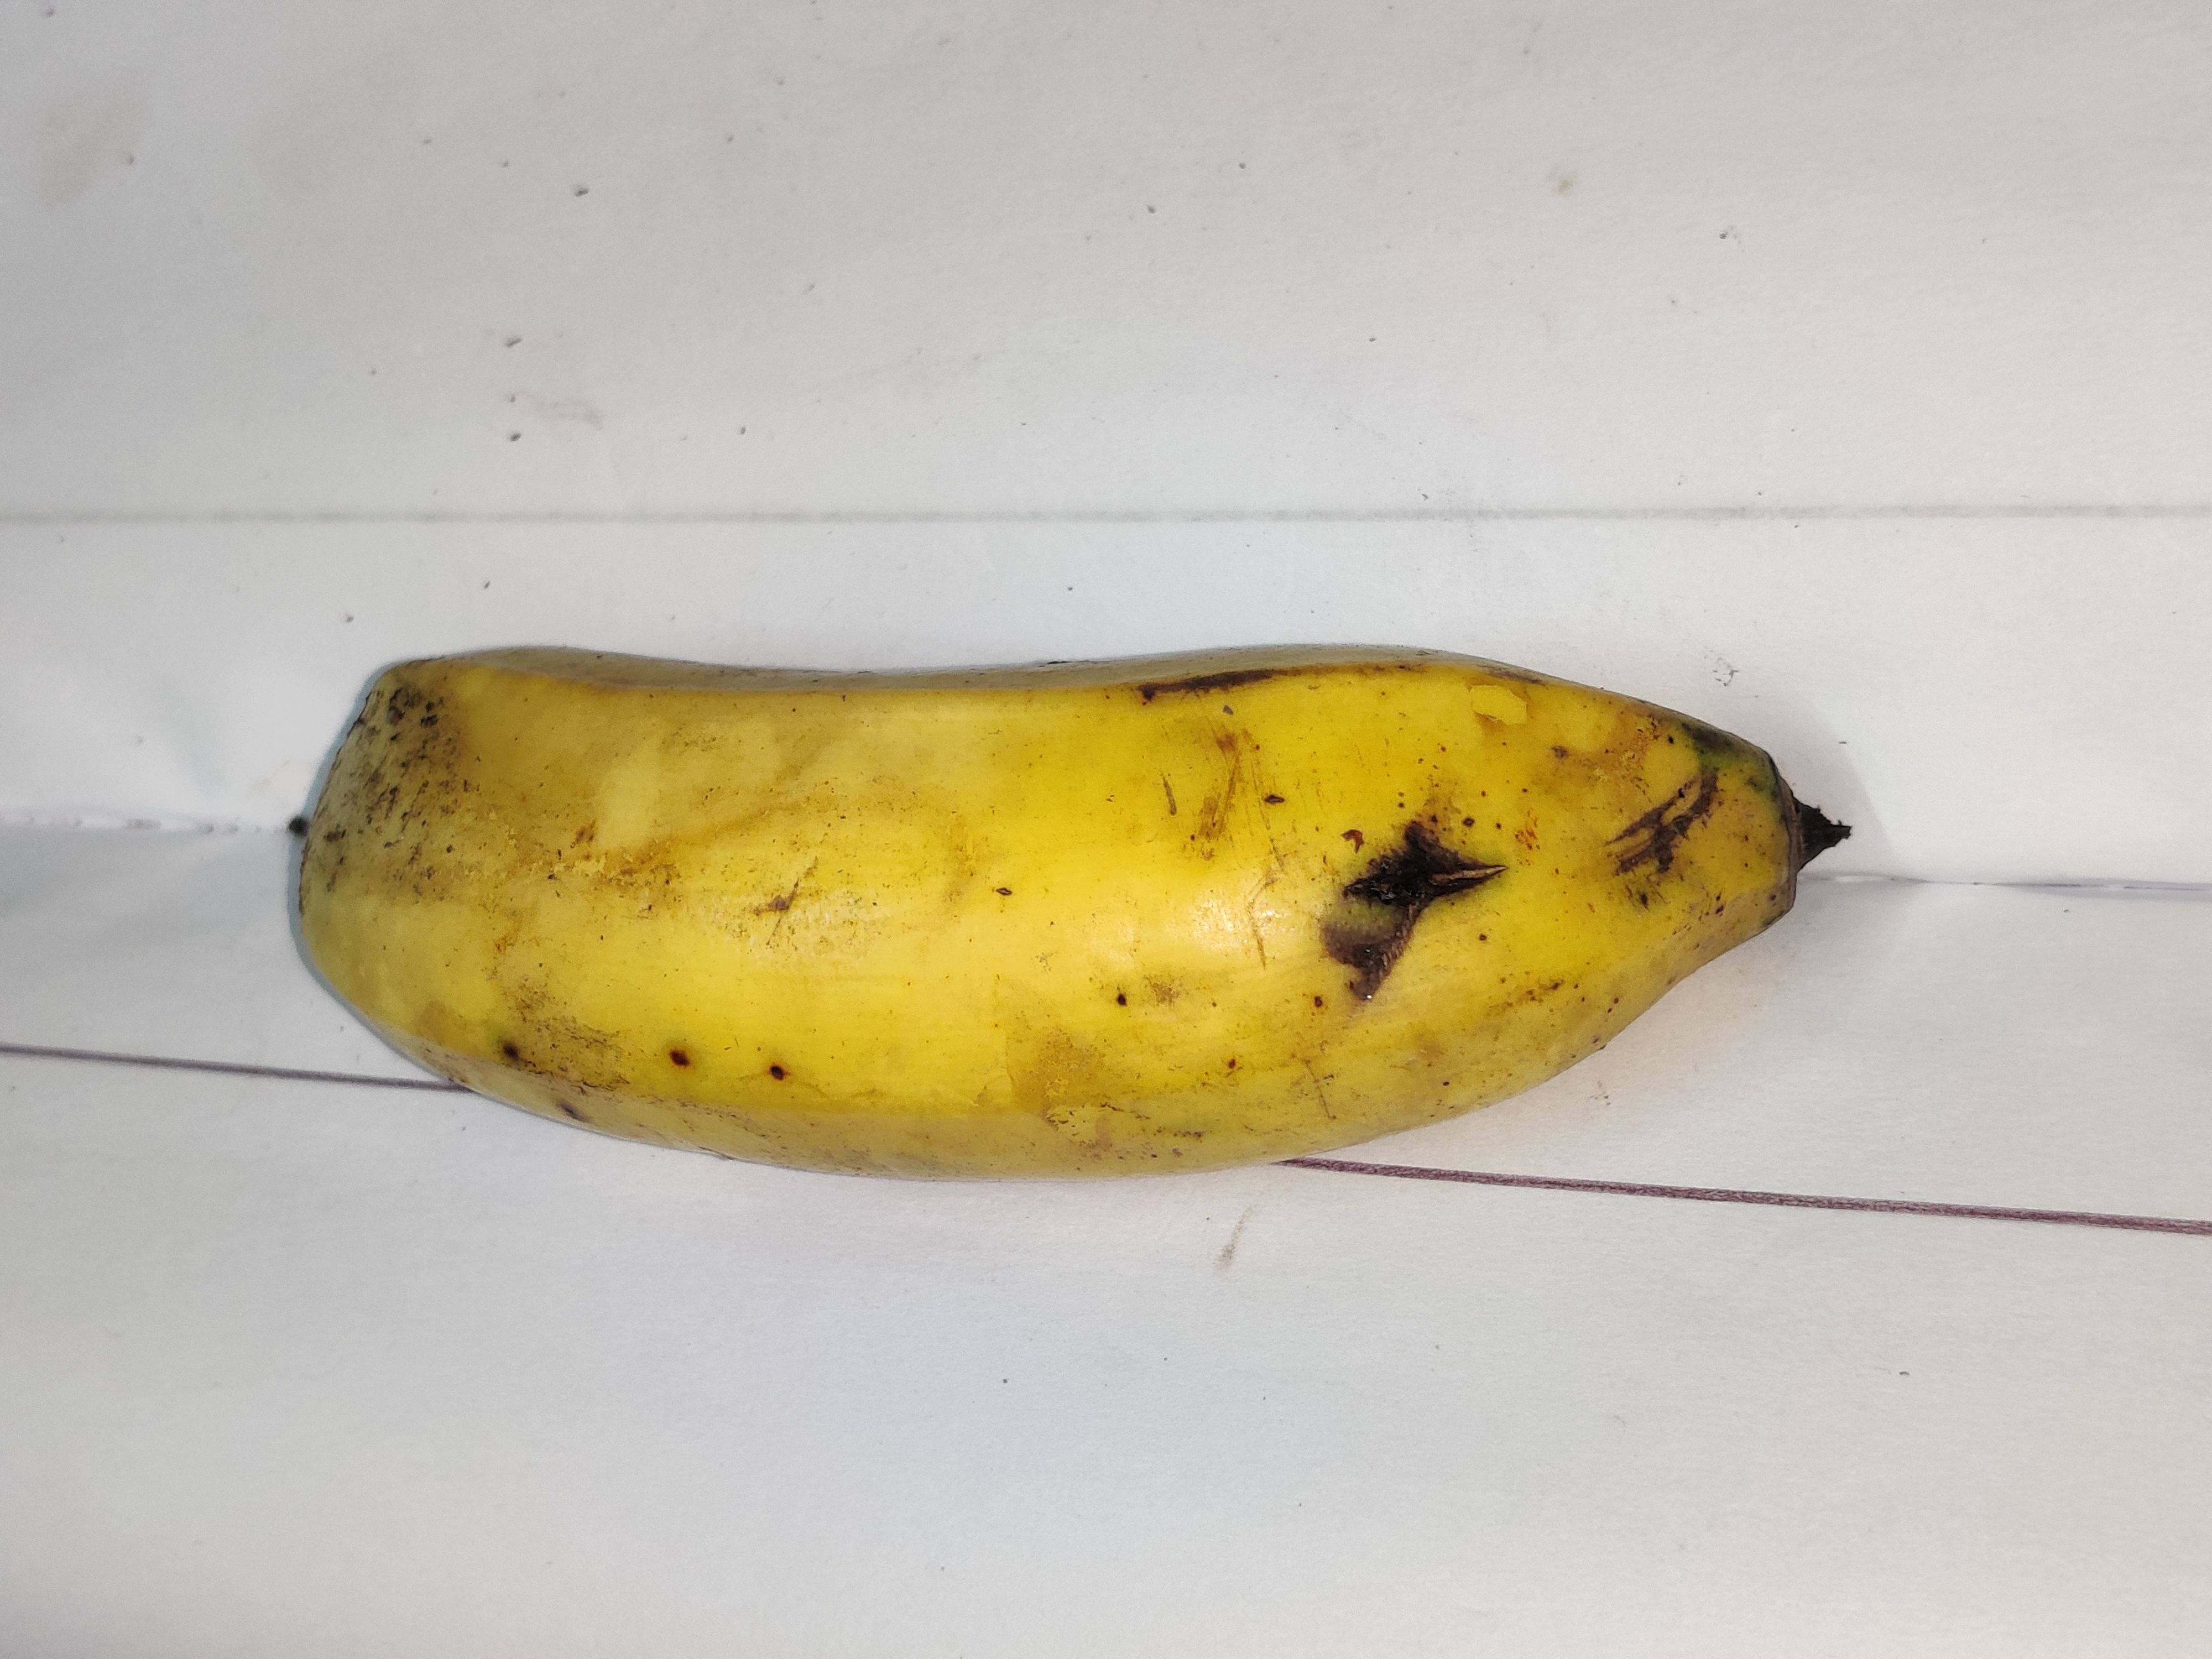
Fruit: banana
Grade: 2nd-grade